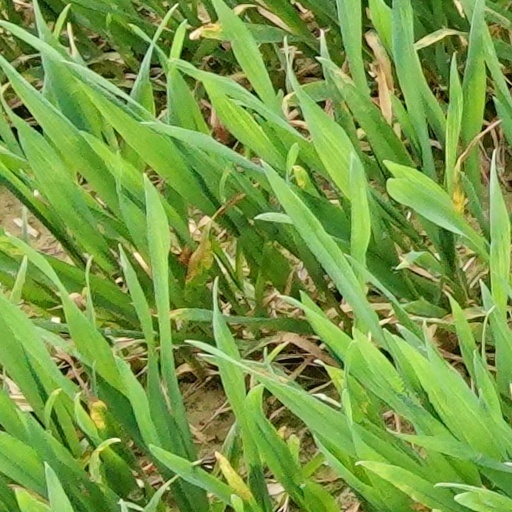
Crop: wheat